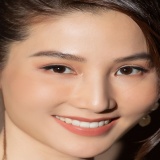
diễn viên Diễm My 9x